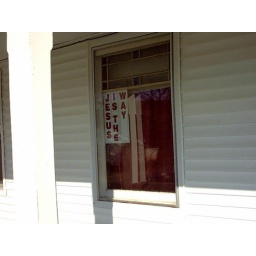
018 RC sign in my window